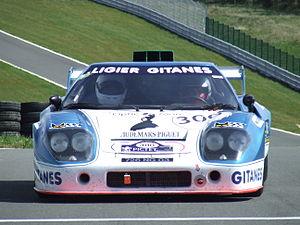
Ligier JS2 participant au Tour Auto Historique 2011
La Ligier JS2 est un coupé sportif construit par Ligier entre 1971 et 1975. Il sera équipé de plusieurs moteurs, dont un Ford V6 2,6 L issu de la Capri 2600 RS, et un Maserati V6.